Robert F. McGowan

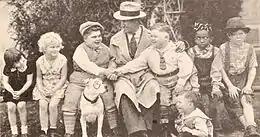
"Our Gang" with Robert Francis McGowan

Robert Francis McGowan (July 11, 1882 – January 27, 1955) was an American film director and producer, best known as the senior director of the "Our Gang" short subjects film series from 1922 until 1933.